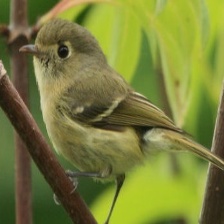
Species: RUBY CROWNED KINGLET
Scientific name: REGULUS CALENDULA